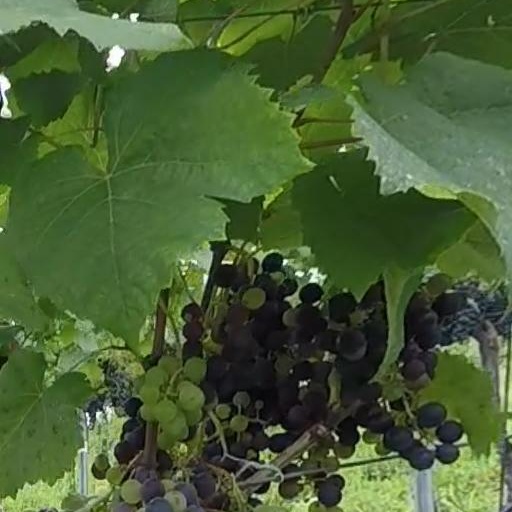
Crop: grape